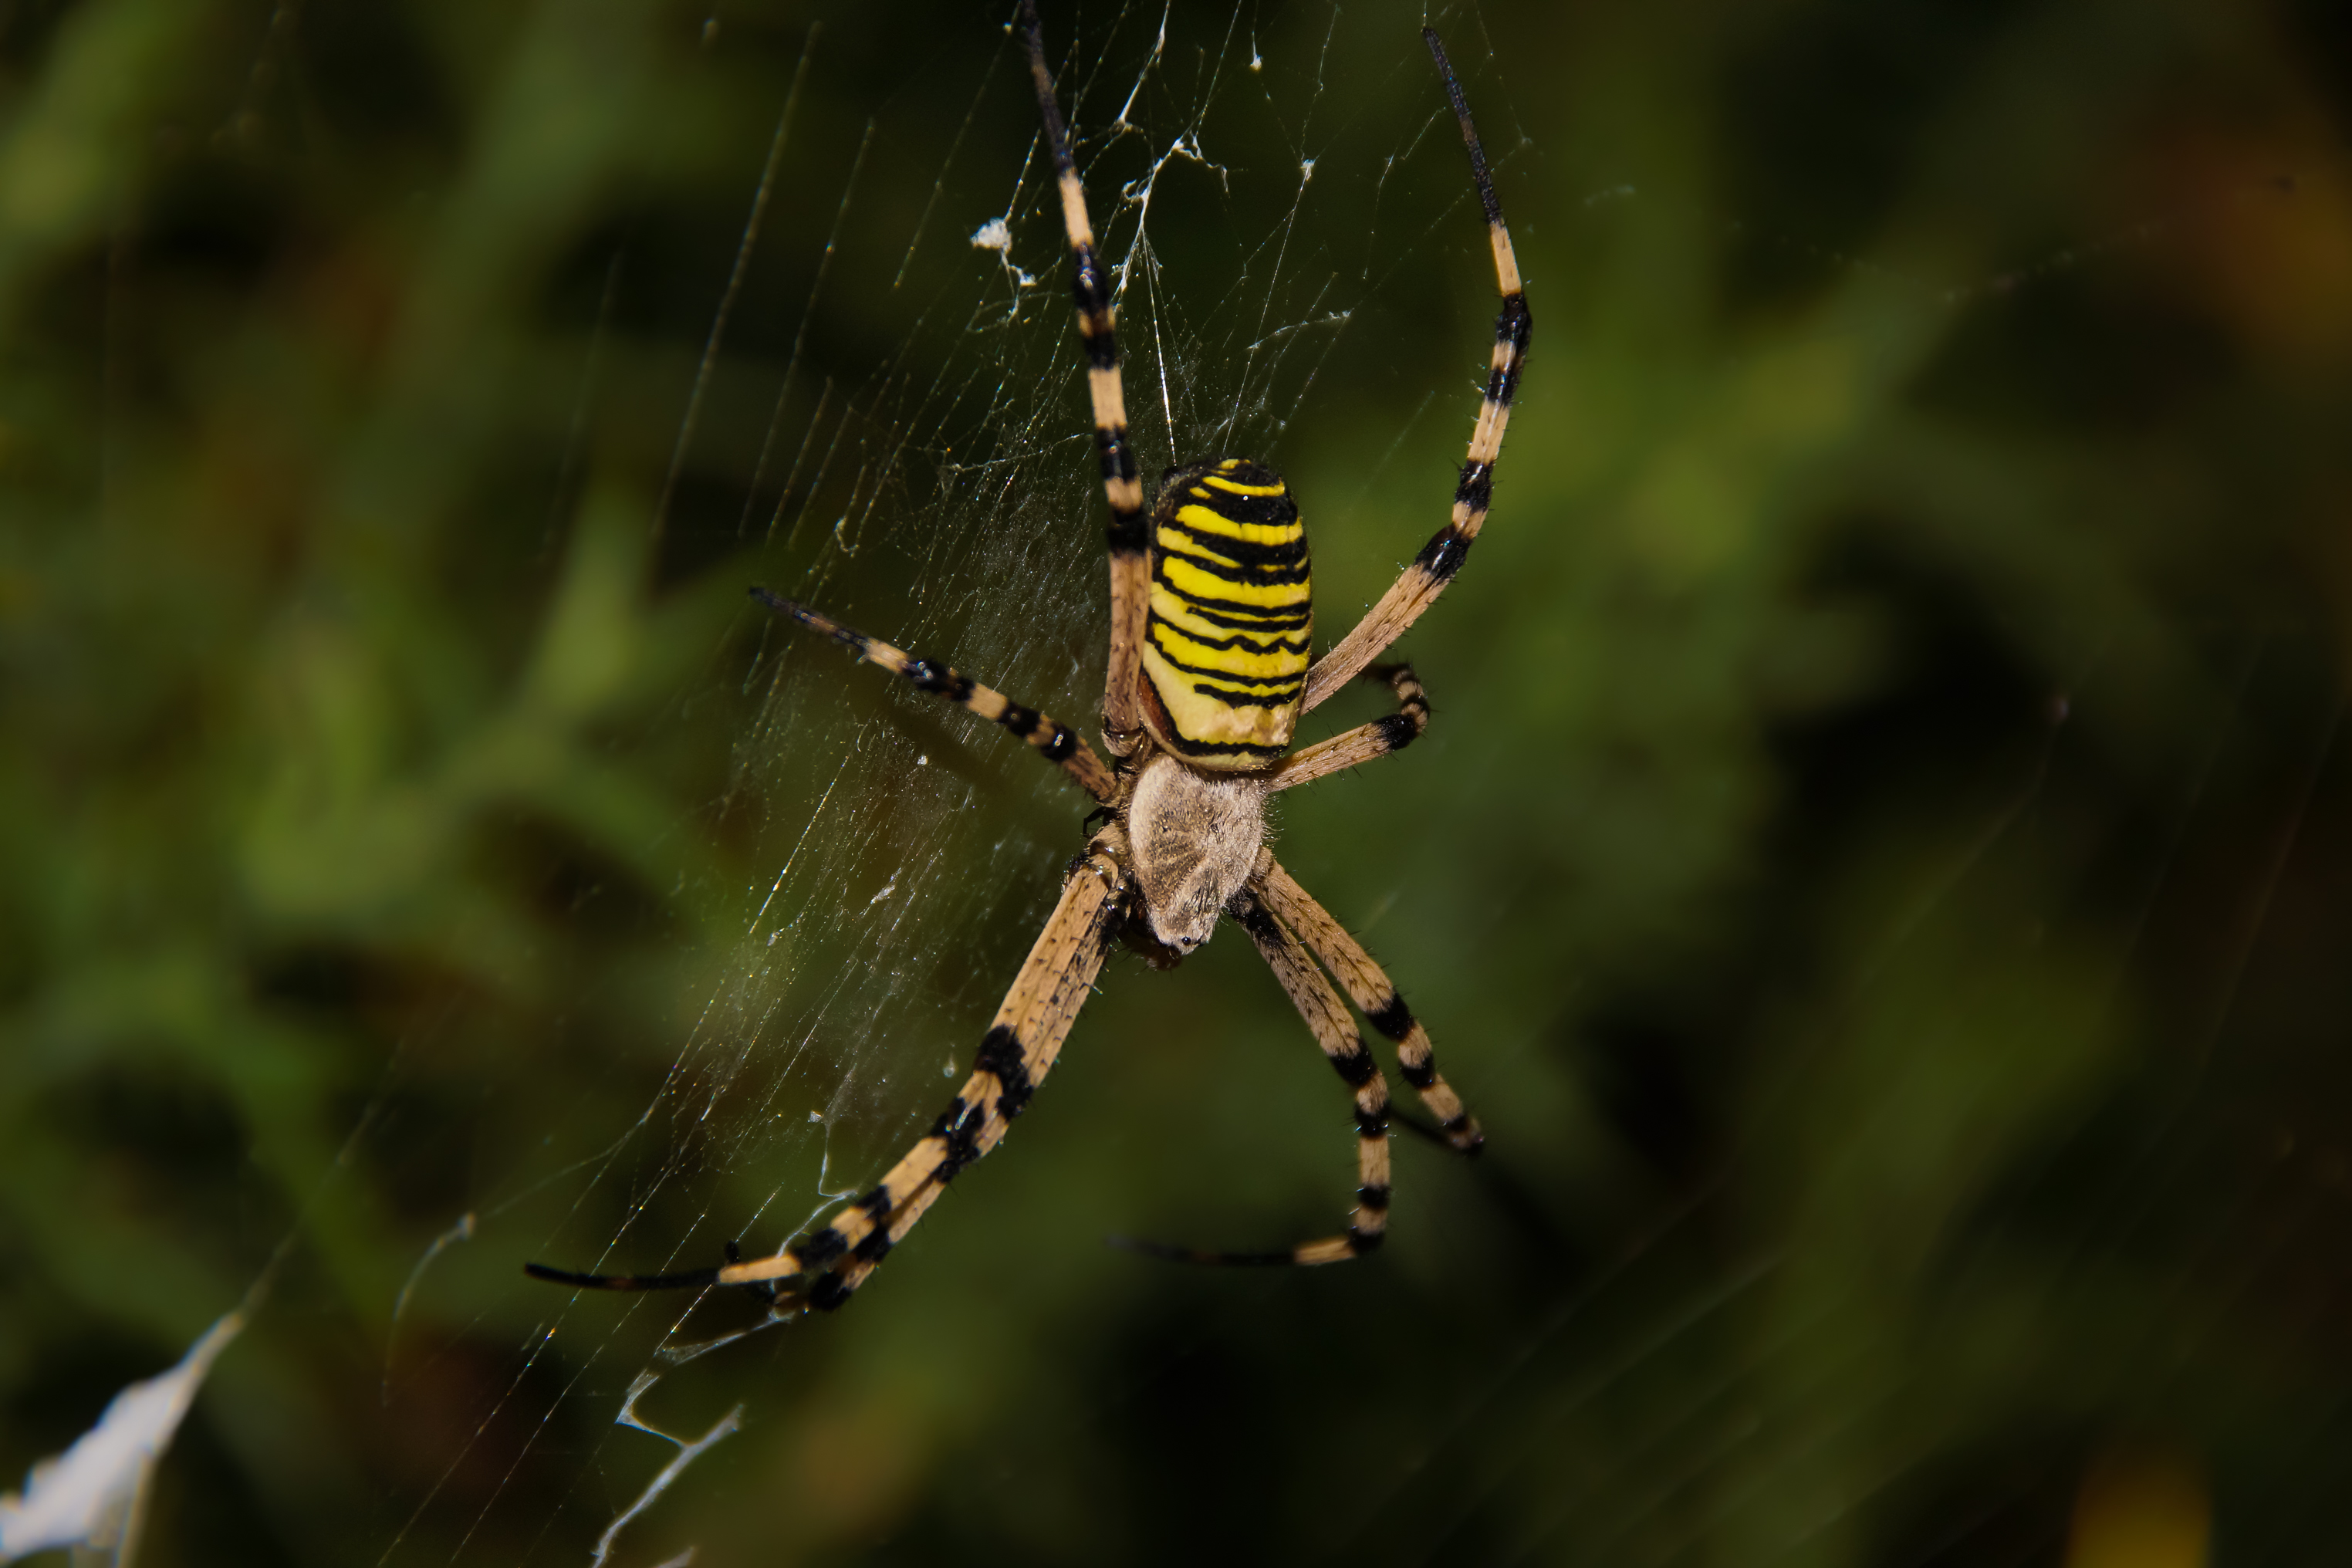
nature, photography, macro, fauna, invertebrate, spider web, close up, spider, animals, arachnid, arana, argiope, a77, ggl1, gaby1, xovesphoto, animales, sonya77, 18250, tamron18250mm, macro photography, arthropod, european garden spider, araneus, orb weaver spider, yellow garden spider